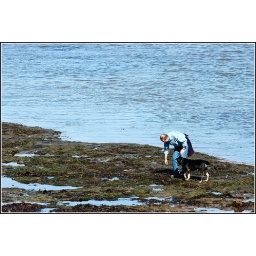
One man &amp;amp; his dog - Exploring rock pools Robin Hoods Bay near Whitby (UK)